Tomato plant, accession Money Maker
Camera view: bottom (45 deg); turntable rotation: 30 degrees
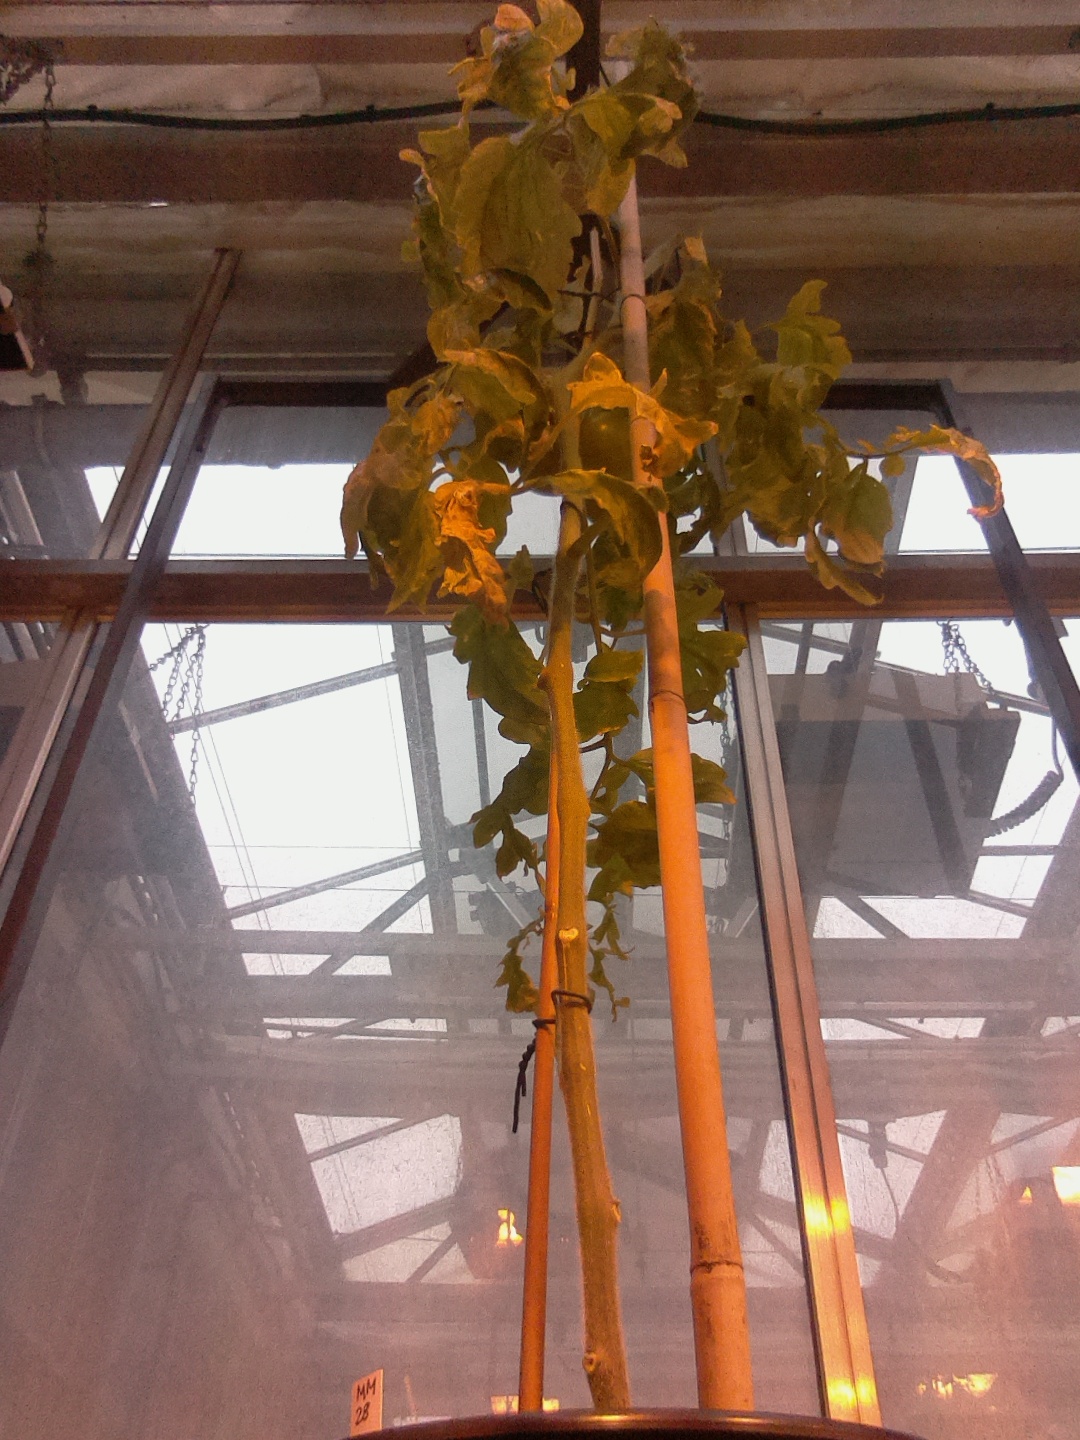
BBCH growth stage 81: 10%-20% of fruits show typical fully ripe color